Mechanical hackamore

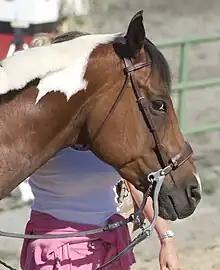
A mechanical hackamore with curb chain and longer shanks, a more severe design

A mechanical hackamore has a partial noseband, usually of leather, sometimes covered with fleece for extra comfort. However, the noseband can also be very harsh; some are made of rubber-covered cable, stiff metal, or even bicycle chain (though usually covered in plastic). The curb chain is usually a flat-linked chain, though it may be made of anything from a relatively mild flat leather strap to very severe designs with heavy chain or even solid metal bars. The noseband and curb chain are connected by a metal link that also includes the long shank that applies pressure to the nose, chin groove and poll when the reins are tightened.